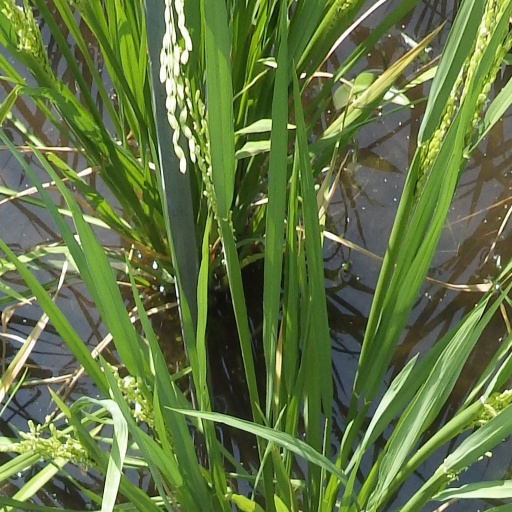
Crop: rice